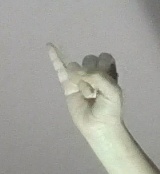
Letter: meem